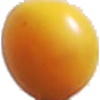
Label: Cherry Wax Yellow 1